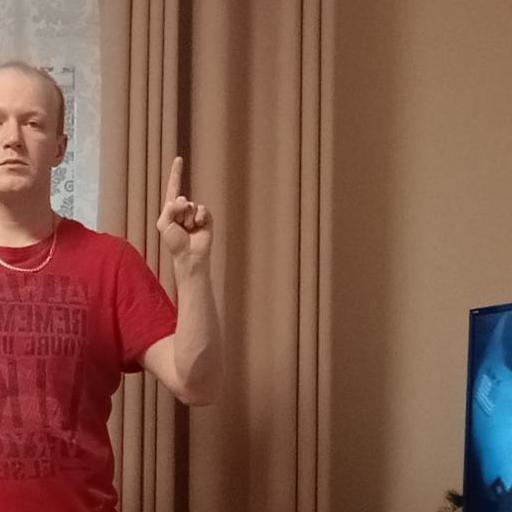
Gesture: one